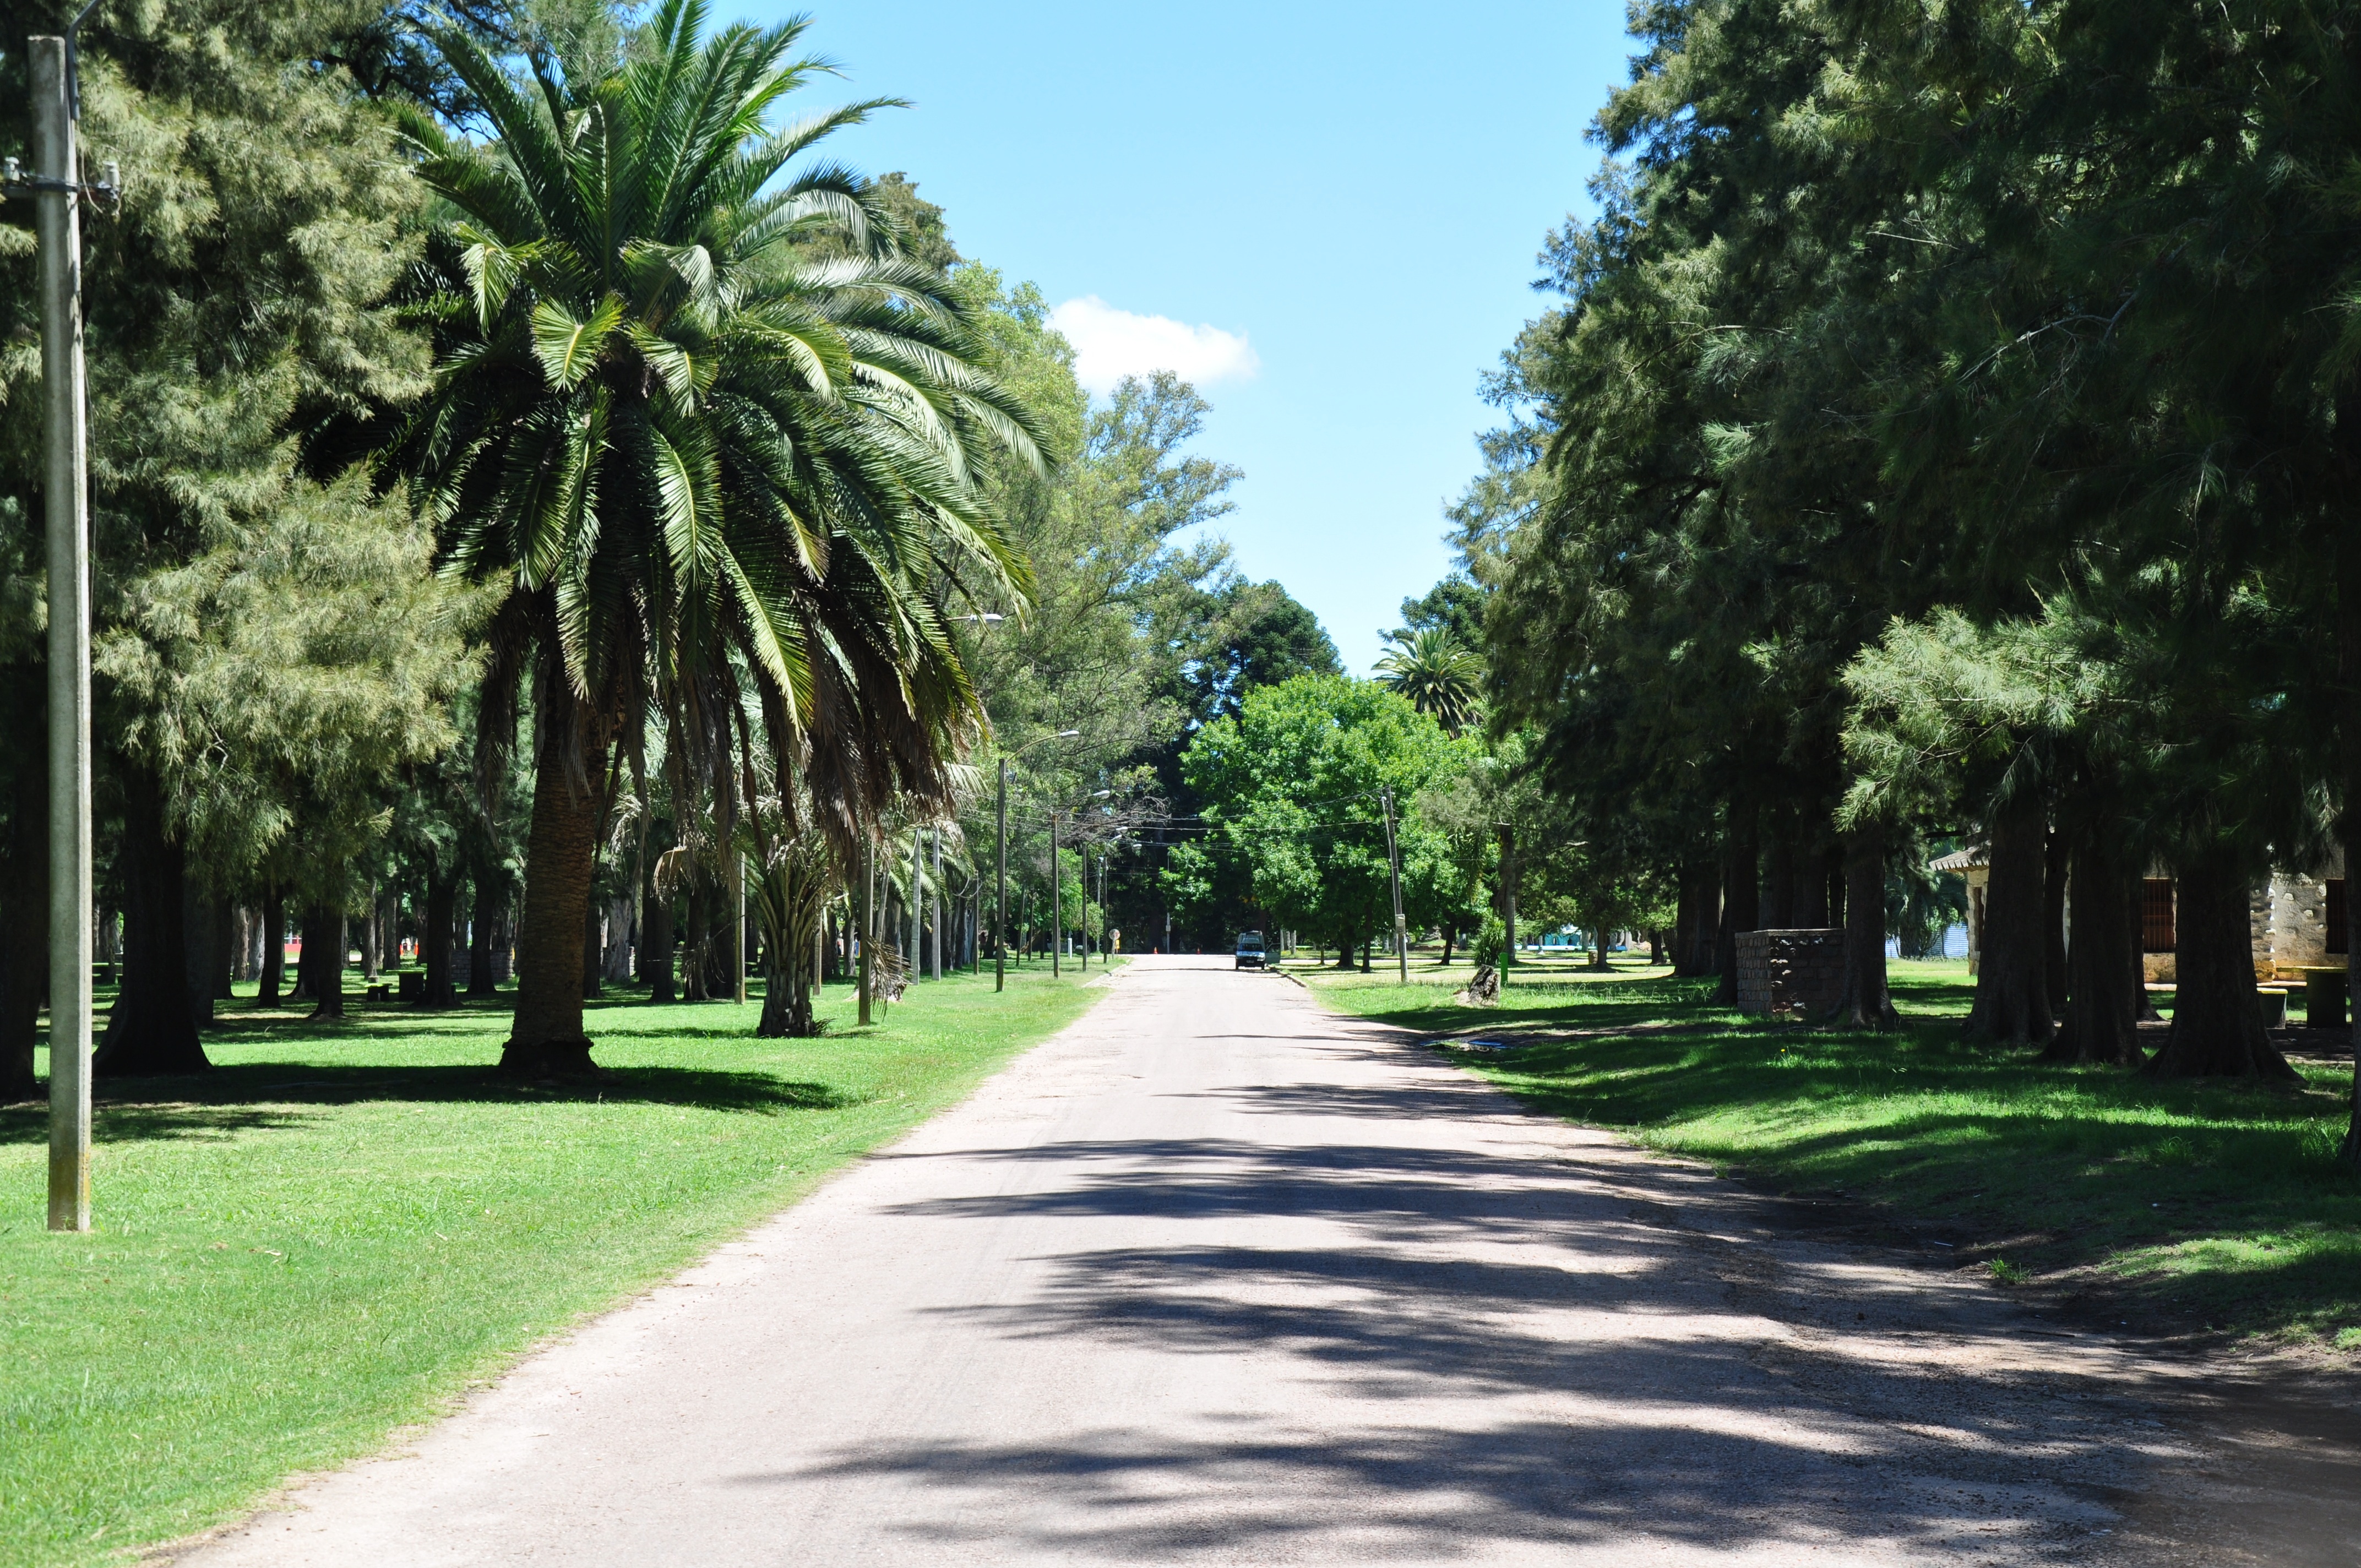
tree, lawn, walkway, recreation, walk, park, garden, plantation, estate, uruguay, woody plant, arecales, palm family